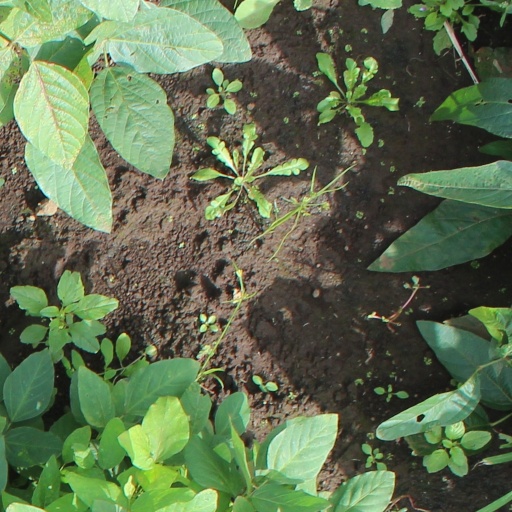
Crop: soybean